Begusarai district

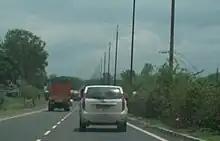
NH-31 is passing through Begusarai district.

National Highway 28 starts at Barauni and leads to Lucknow. National Highway 31 passes through the district and leads to Guwahati. Both National Highways have junctions here. It is also called Assam Road. Many small city buses pass through here. Begusarai district also has Rajendra Setu on the Ganges near Simariya, which was the first railroad bridge in independent India on the river Ganges. A six-lane bridge is under construction in Begusarai on the Ganges in Simaria. It will be complete by December 2024.